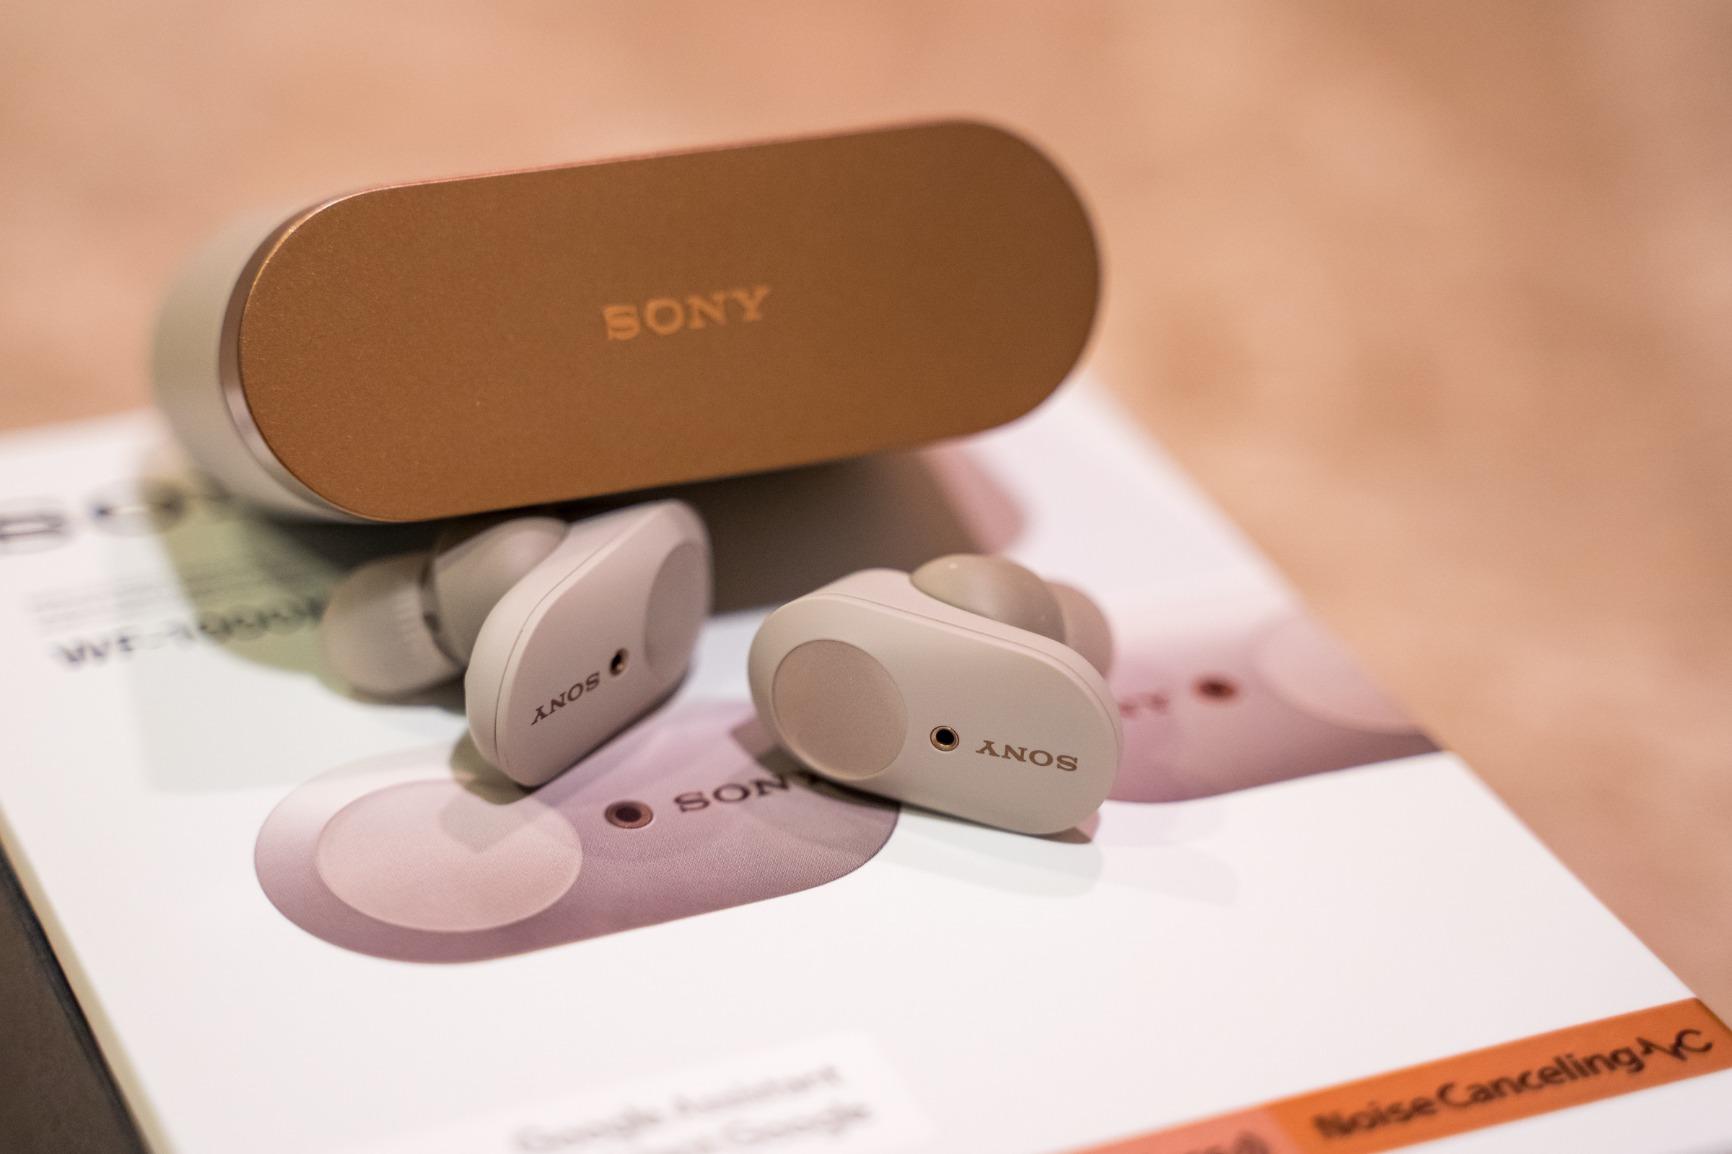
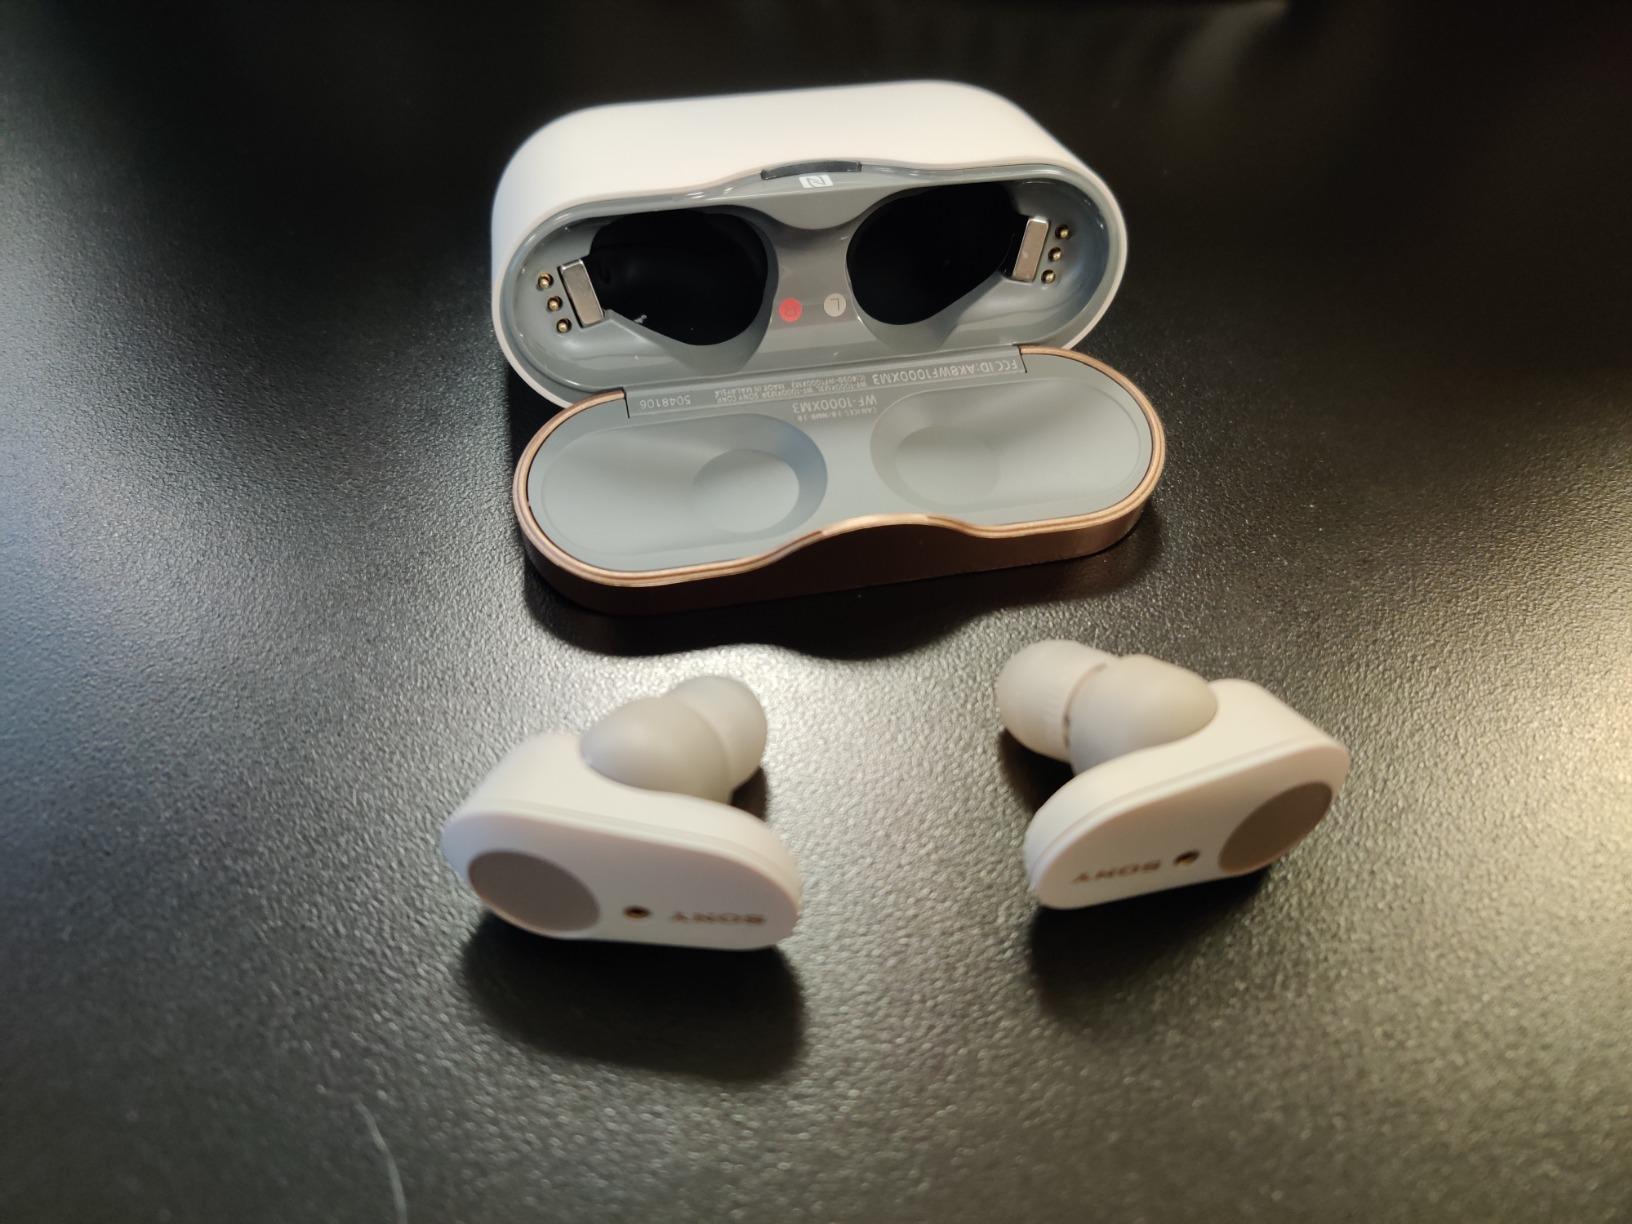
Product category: earbuds
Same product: yes